C-SPAN

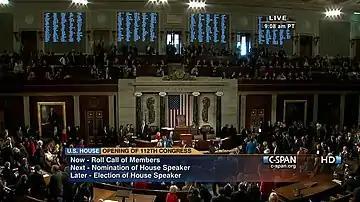
C-SPAN's HDTV coverage of the beginning of the 112th Congress on January 5, 2011. The on-screen design seen here was used from April 19, 2010, to January 17, 2016.

All three channels televise events such as congressional hearings, White House press briefings and presidential speeches, as well as other government meetings including Federal Communications Commission hearings and Pentagon press conferences. Other U.S. political coverage includes State of the Union speeches, and presidential press conferences. According to the results of a survey after the 1992 presidential election, 85% of C-SPAN viewers voted in that election. The results of a similar survey in 2013 found that 89% of C-SPAN viewers voted in the 2012 presidential election. In addition to this political coverage, the network broadcasts press conferences and meetings of various news media and nonprofit organizations, including those at the National Press Club, public policy seminars and the White House Correspondents' Dinner. While C-SPAN does not have video access to the Supreme Court, the network has used the Court's audio recordings accompanied by still photographs of the justices and lawyers to cover the Court in session on significant cases, and has covered individual Supreme Court justices' speaking engagements.